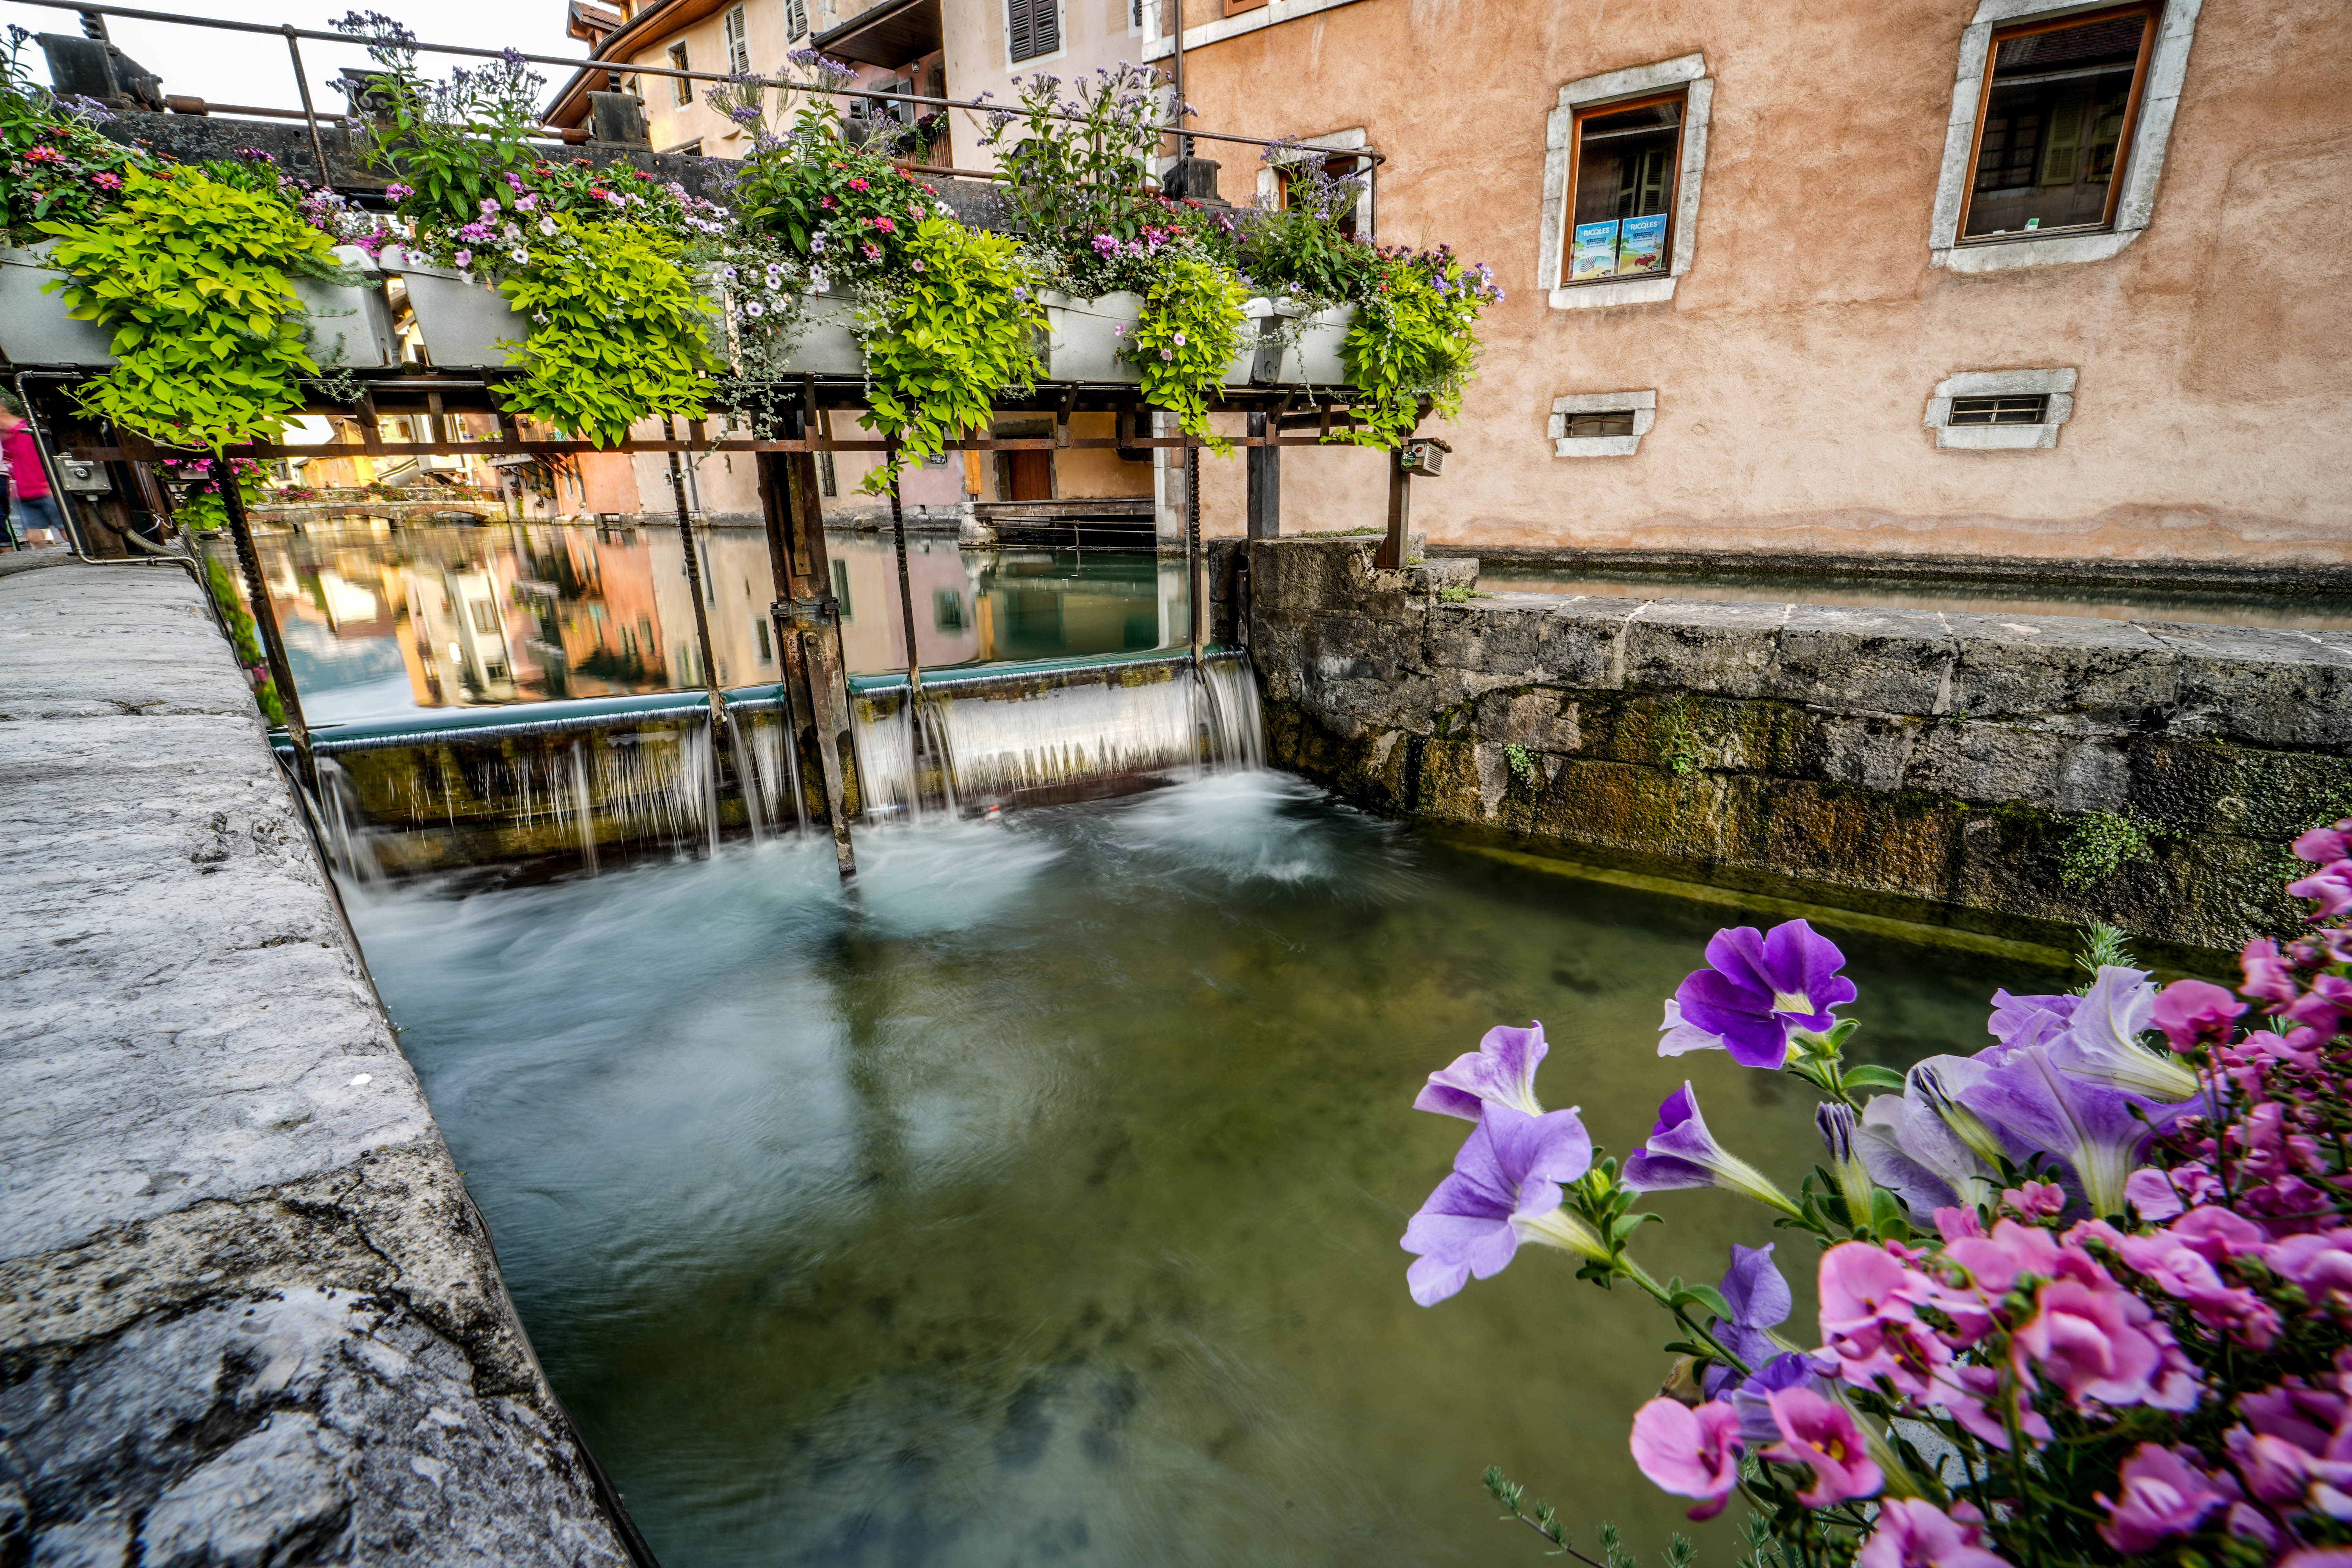
water, flower, plant, waterway, spring, watercourse, building, architecture, canal, street, house